David Copperfield

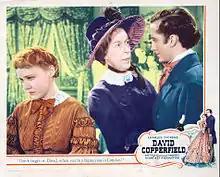
"David Copperfield" (1935)

Dickens's approach to the novel is influenced by various literary genres, including the picaresque novel tradition, melodrama, and the novel of sensibility. Satire and irony are central to the picaresque novel. Comedy is also an aspect of the British picaresque novel tradition of Laurence Sterne, Henry Fielding, and Tobias Smollett. Fielding's "Tom Jones" was a major influence on the nineteenth century novel including Dickens, who read it in his youth, and named a son Henry Fielding Dickens in his honour. Melodrama is typically sensational and designed to appeal strongly to the emotions.